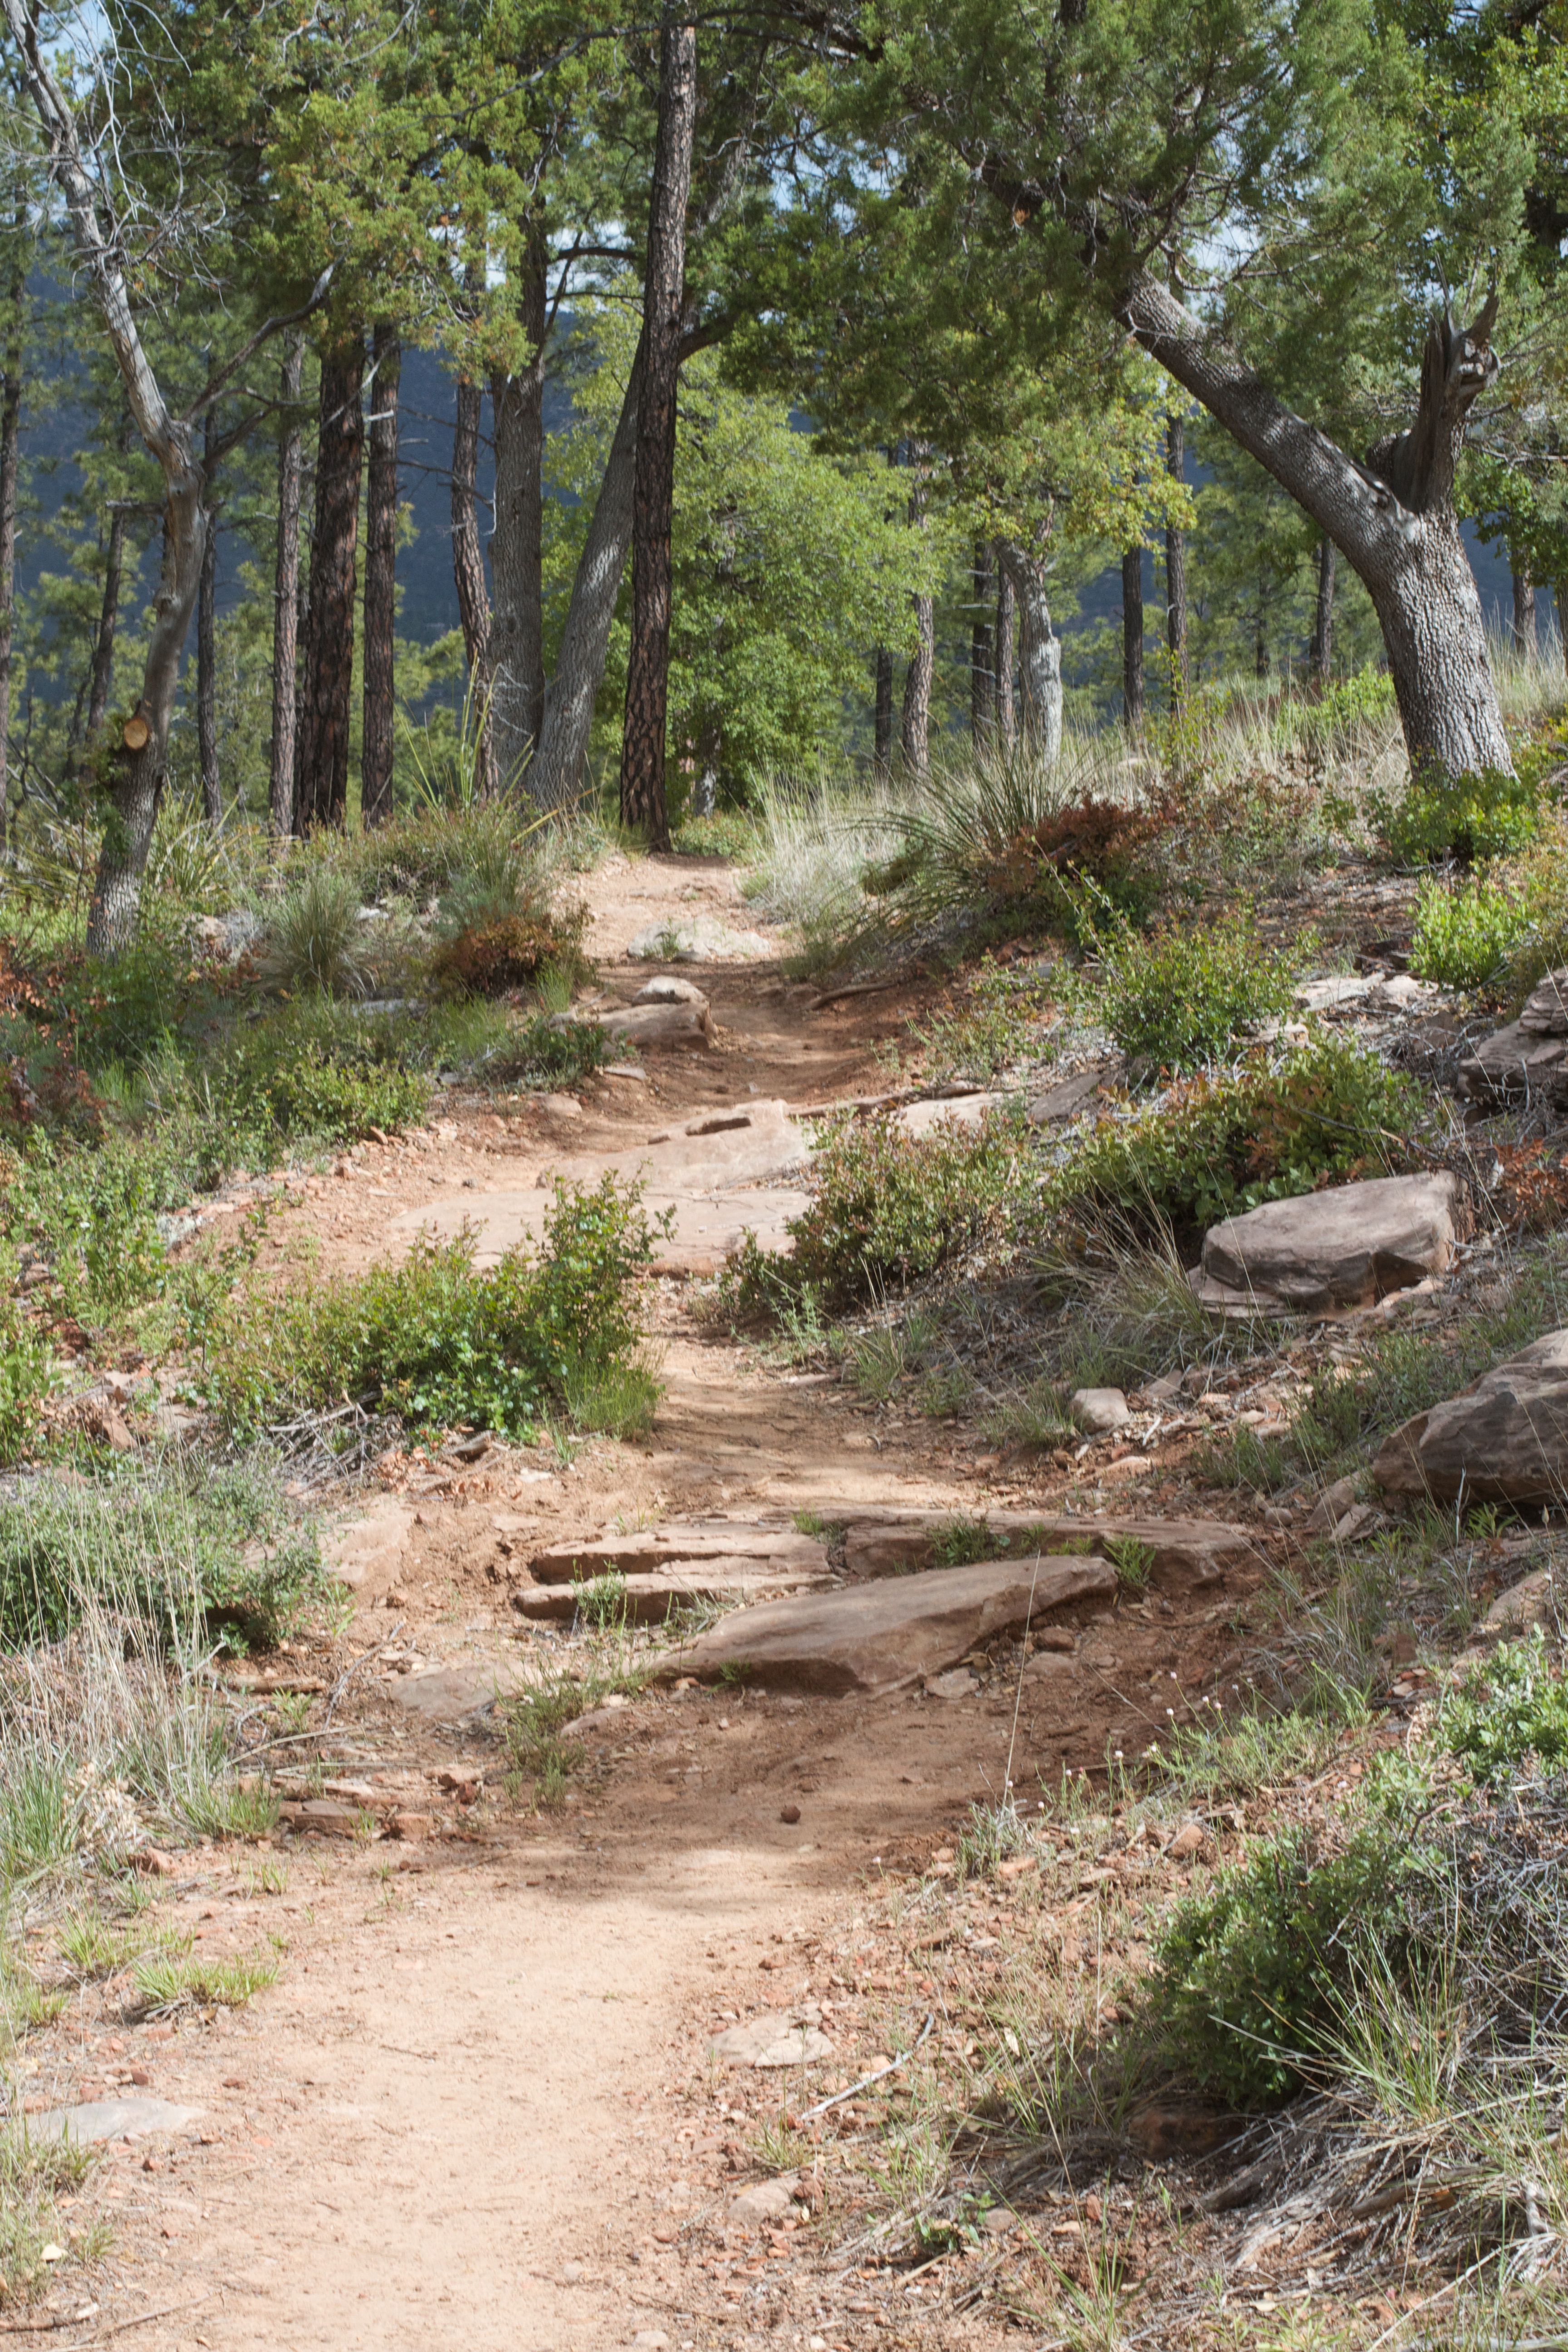
tree, forest, wilderness, trail, dirt road, soil, ridge, woodland, habitat, pstrails, ecosystem, rural area, natural environment, nonbuilding structure